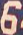
Number: 6